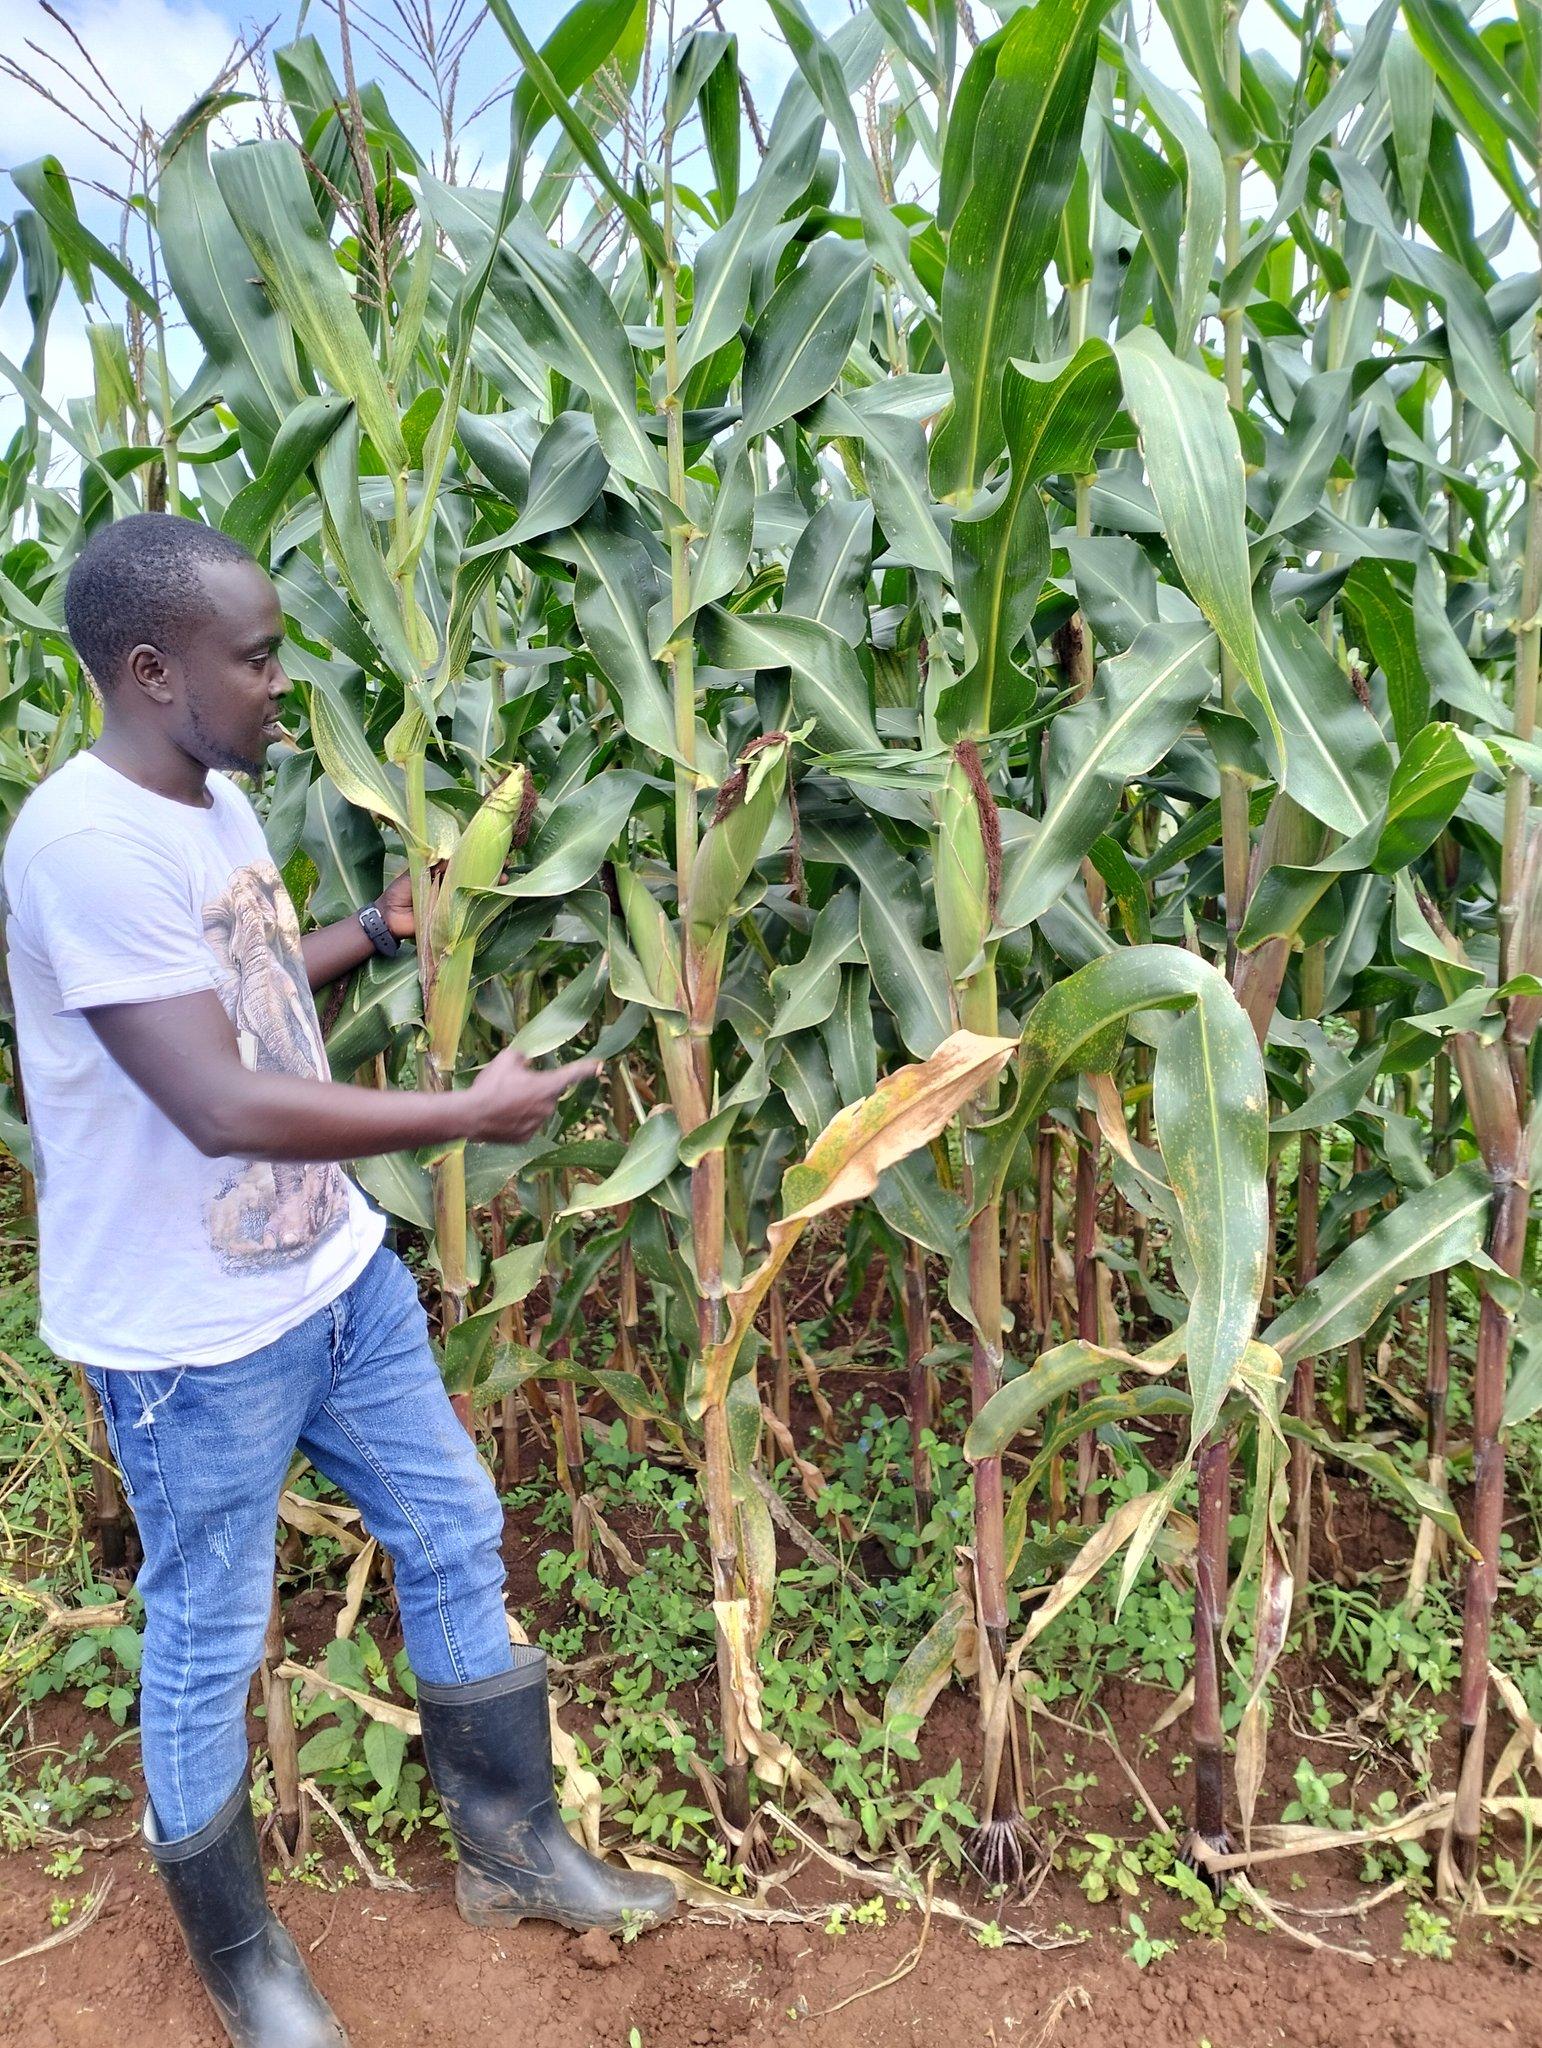
Eneo la wazi likiwa limesheheni zao kuu la biashara aina ya mahindi. Pembeni akiwemo mkulima katika harakati zake za mavuno ya zao lake hilo la biashara, ikiwa ni muendelezo wa kuongeza kipato chake na cha taifa.